Monastery of Saint Anthony

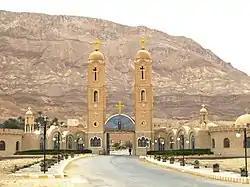

The Monastery of Saint Anthony is a Coptic Orthodox monastery standing in an oasis in the Eastern Desert of Egypt, in the northern part of the Red Sea Governorate close to the border with the Suez Governorate.